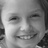
Emotion: happy